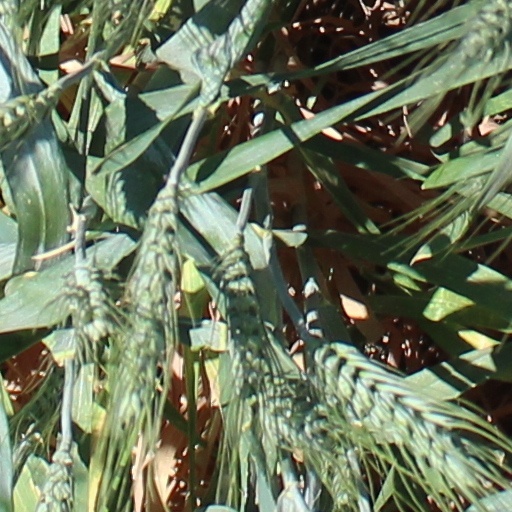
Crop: wheat